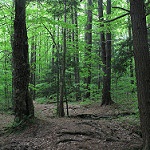
Label: forest